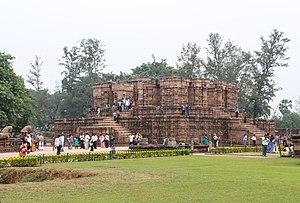
Pavillon de la danse (Nata Mandir) au temple de Sûrya, Konârak, Inde
Le temple de Sûrya – appelé aussi la « pagode noire » – se trouve dans le village de Konârak dans l'État de l'Odisha en Inde. Il est reconnu pour son architecture et sa décoration comme un bâtiment majeur de l'Odisha, un État fameux en Inde pour le nombre et la beauté de ses temples, mais aussi de l'Inde entière. Construit à la fin du style de l'Odisha, il se trouvait à l'origine sur le rivage, mais l'ensablement de la côte l'en a éloigné.